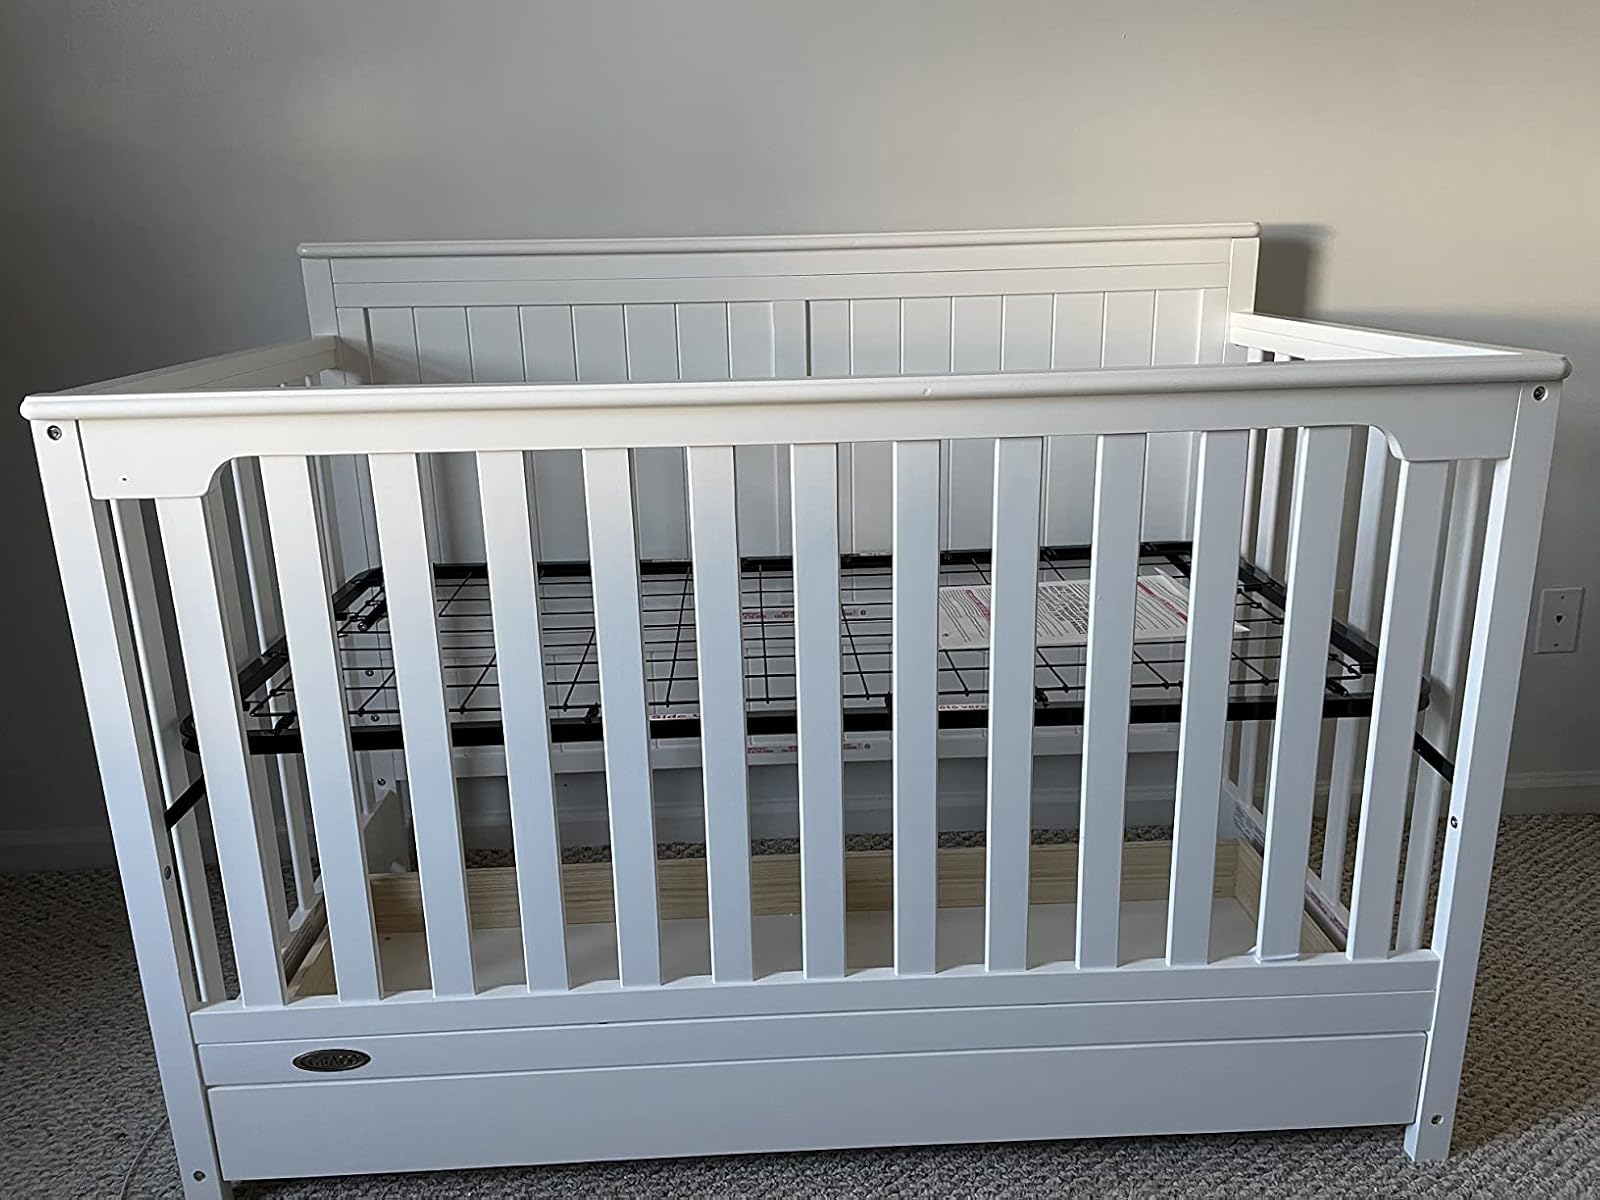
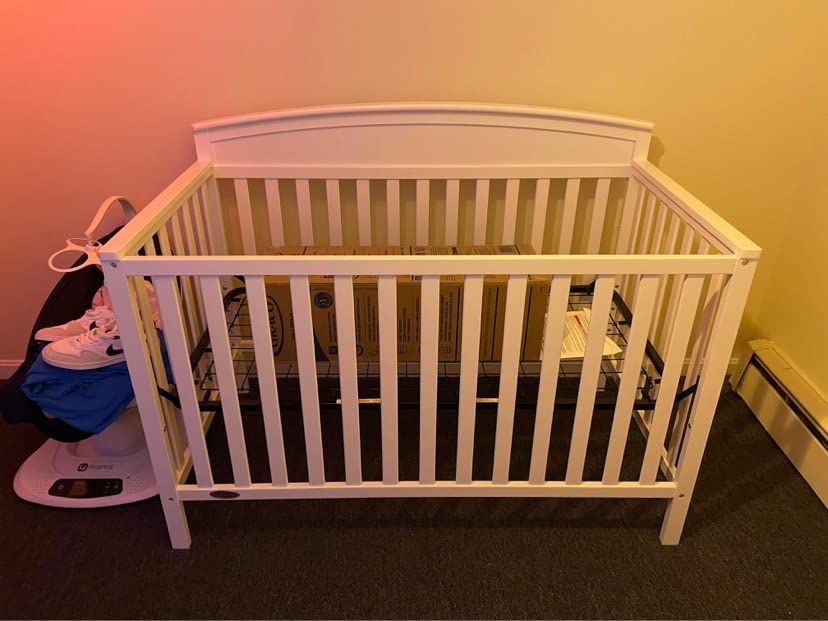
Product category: products_crib
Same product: no